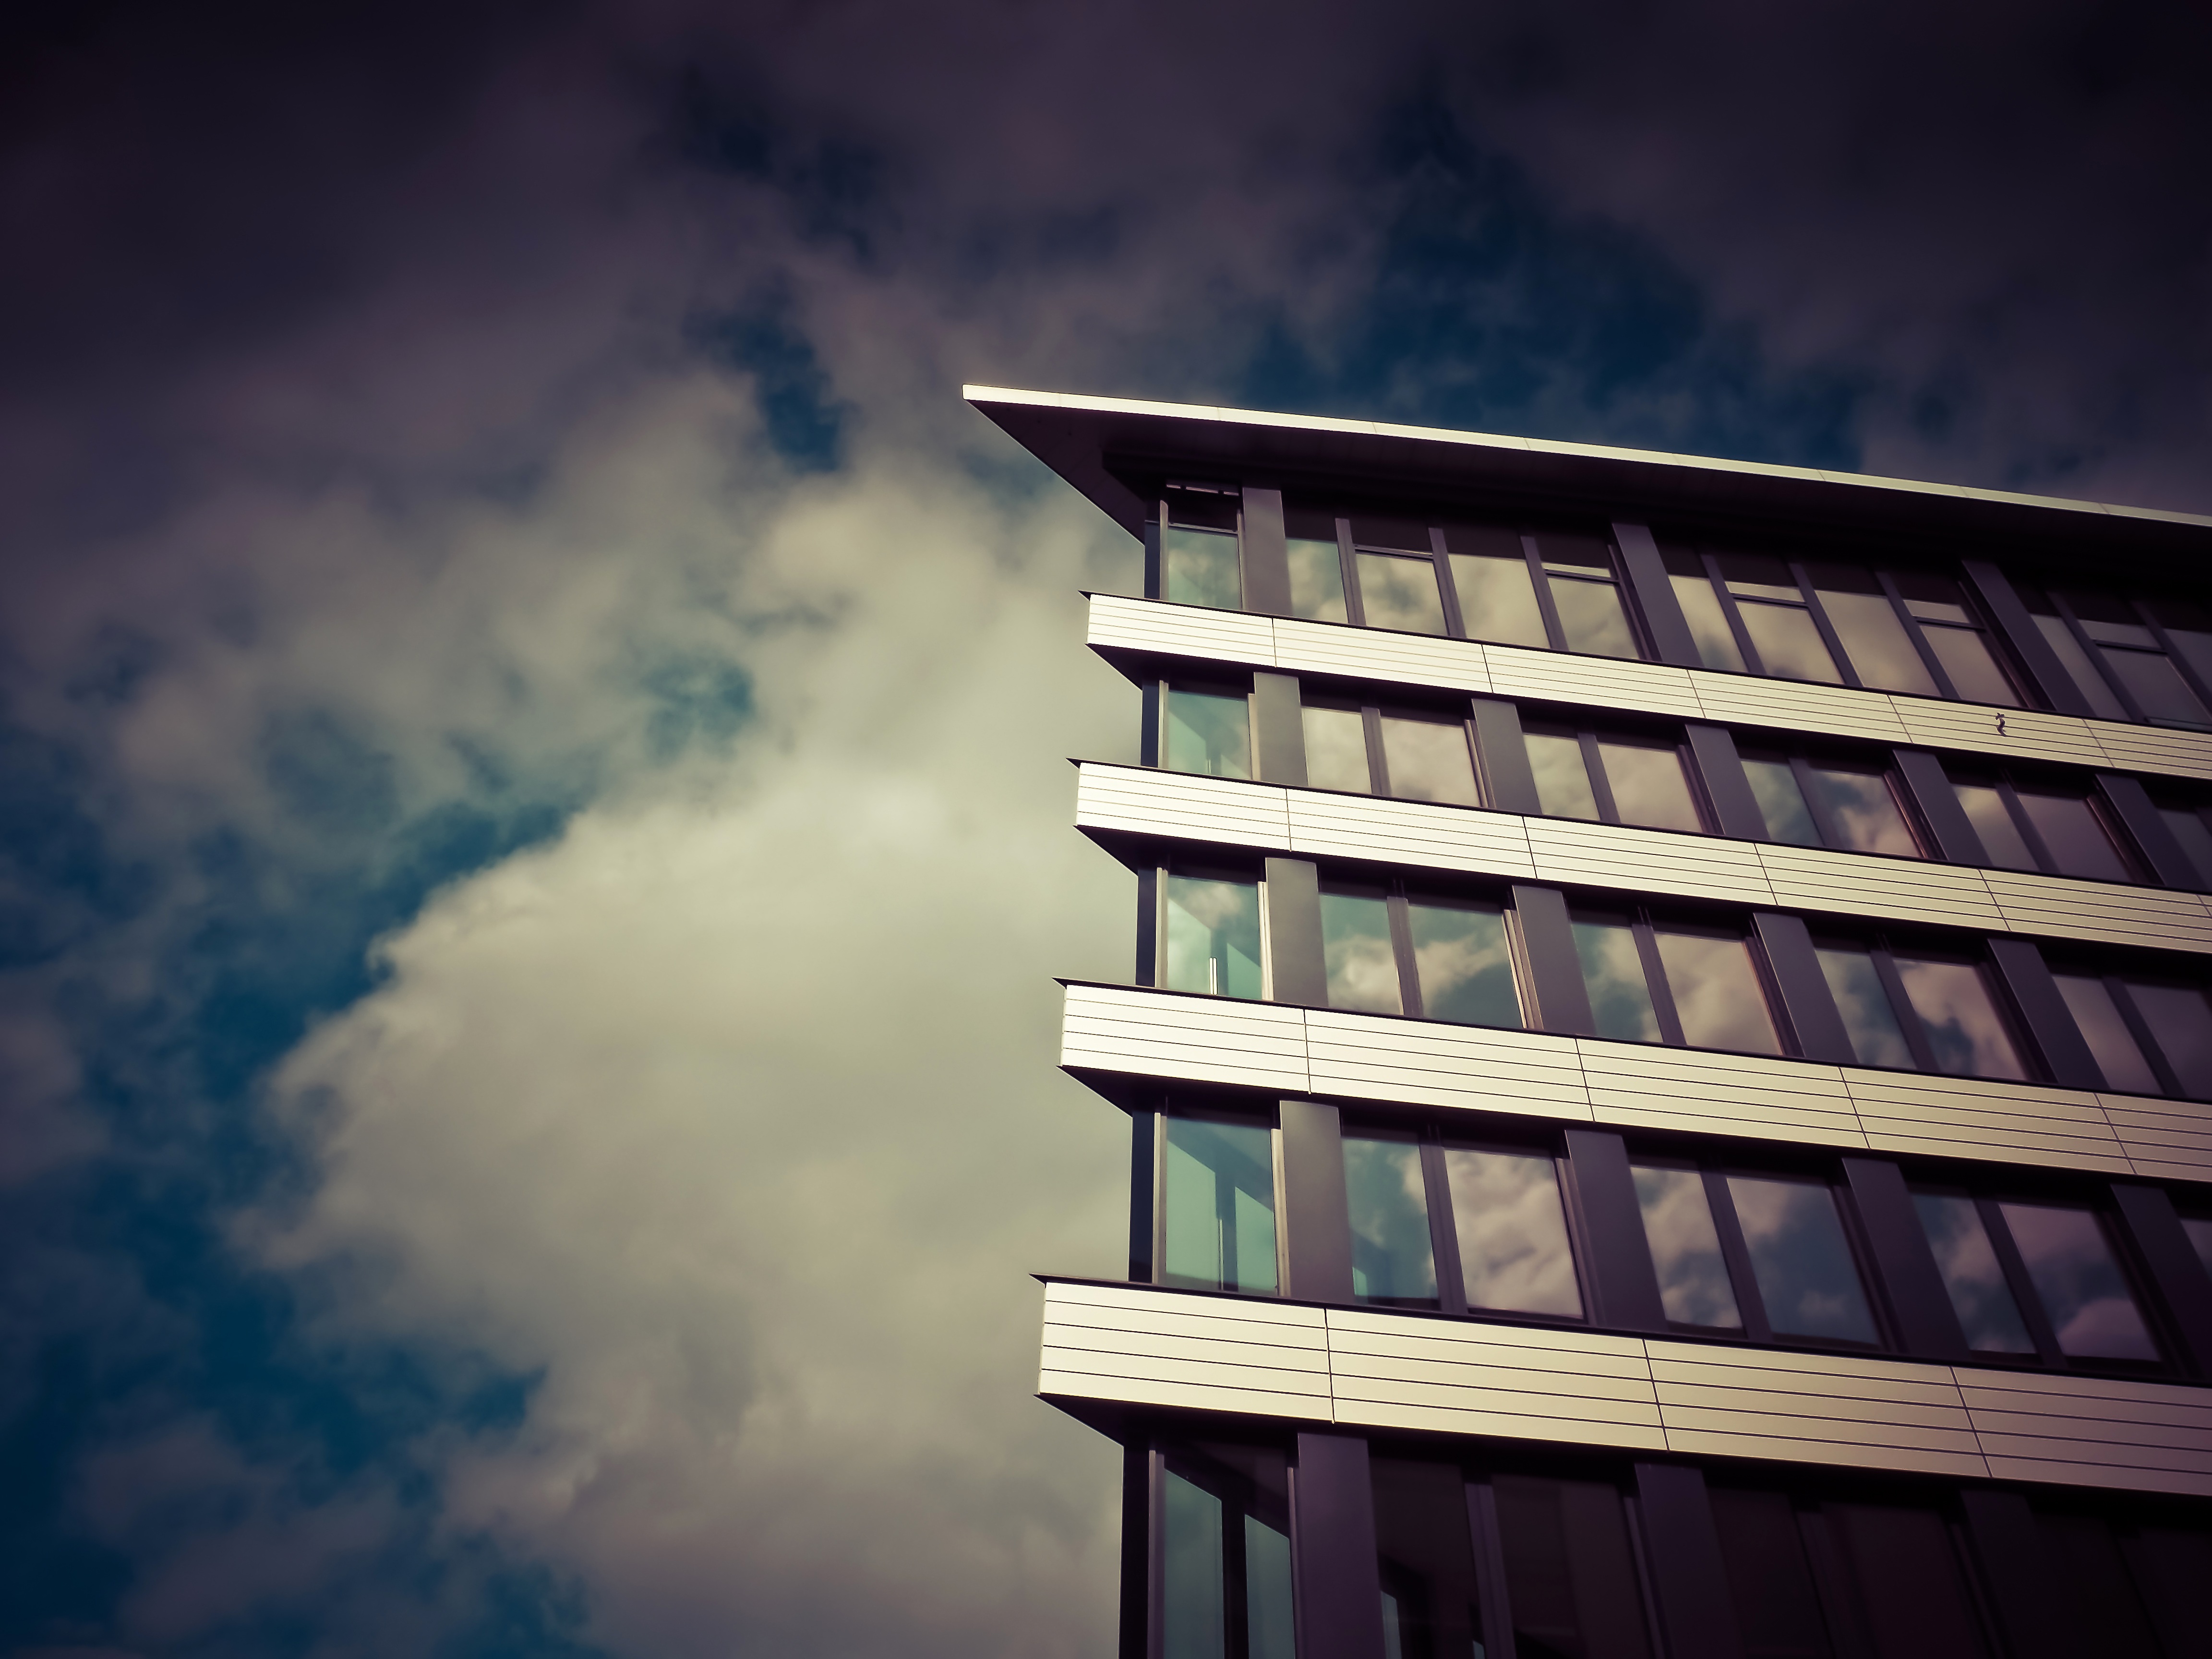
light, abstract, cloud, architecture, structure, sky, sunlight, window, building, city, skyscraper, evening, line, geometric, reflection, tower, color, facade, darkness, blue, modern, tower block, design, dusseldorf, atmosphere of earth